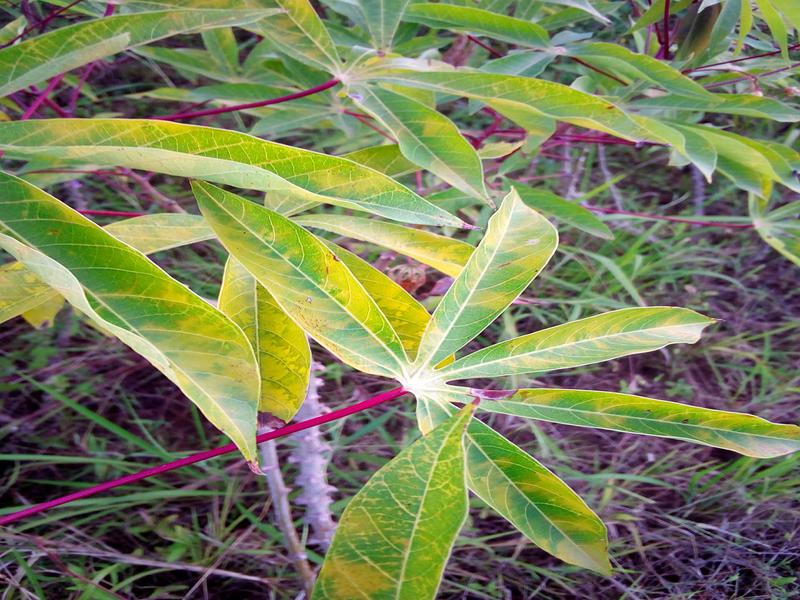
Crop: cassava
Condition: brown_streak_disease